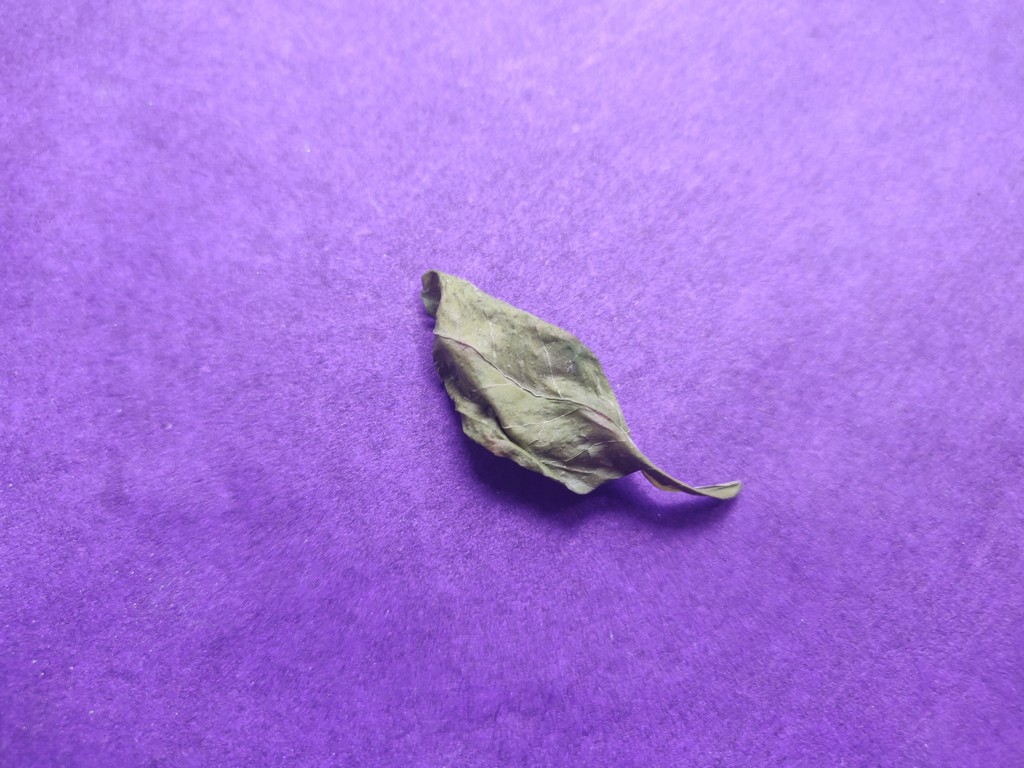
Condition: Dried
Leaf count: single
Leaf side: unknown